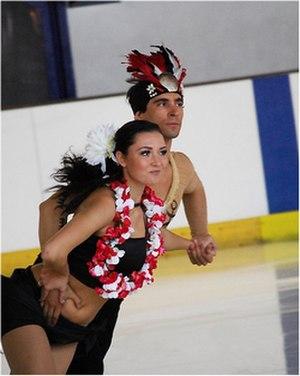
Matthieu Jost, né le 8 janvier 1981 à Sainte-Foy-lès-Lyon, est un patineur artistique français de danse sur glace. Il a eu trois partenaires principales : Roxane Petetin, Pernelle Carron et Olga Orlova.